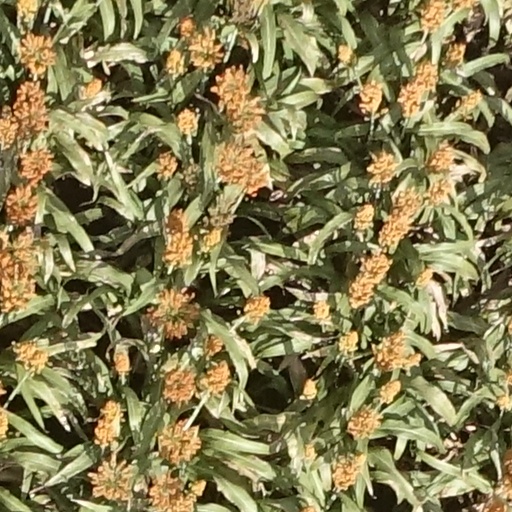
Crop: sorghum